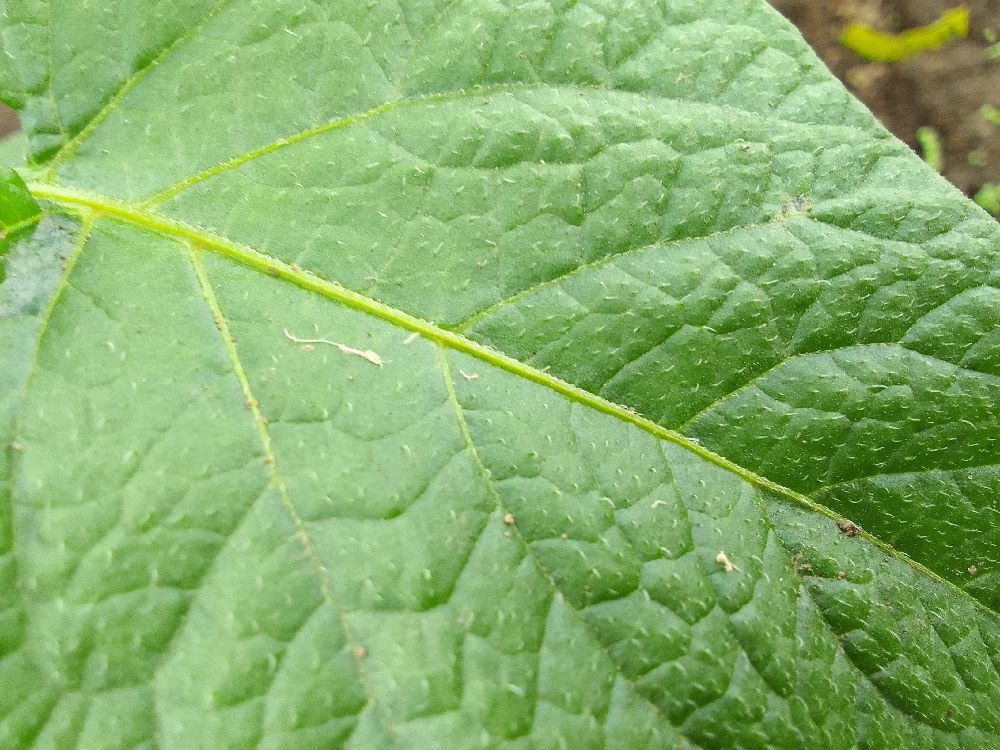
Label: Healthy